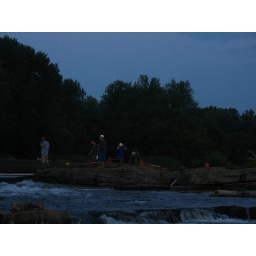
The guy in the gray shirt was smoking right next to the fireworks...